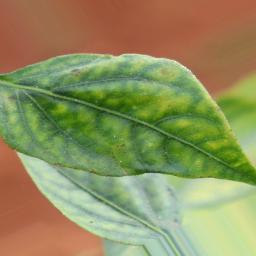
Label: nutritional